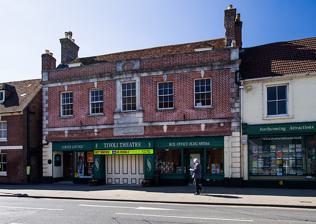
Building: Tivoli Theatre (Wimborne Minster)
Country: United Kingdom
Year built: 1936
Theatre in Dorset, England Tivoli Theatre The Tivoli Theatre in Wimborne Minster , Dorset , England, was built in 1936 as a theatre and cinema. It has a variety of Art Deco features, including original chrome and Bakelite door handles. Threatened with demolition in 1979 for a road-building scheme that was later abandoned, the theatre fell into disrepair and closed in April 1980. After lengthy campaigning, volunteers restored the theatre throughout 1993 and it reopened to the public in November of that year. The theatre has since become a thriving live music venue, playing host to acts including The Searchers , Wishbone Ash , Acker Bilk , American blues artist Larry Garner , who recorded a live album there in October 2009, Charlie Watts and comedians Lee Evans , Al Murray and Eddie Izzard .  The theatre also serves as the venue for the Wimborne Musical Theatre and the Wimborne Drama, who stage three productions each year. References